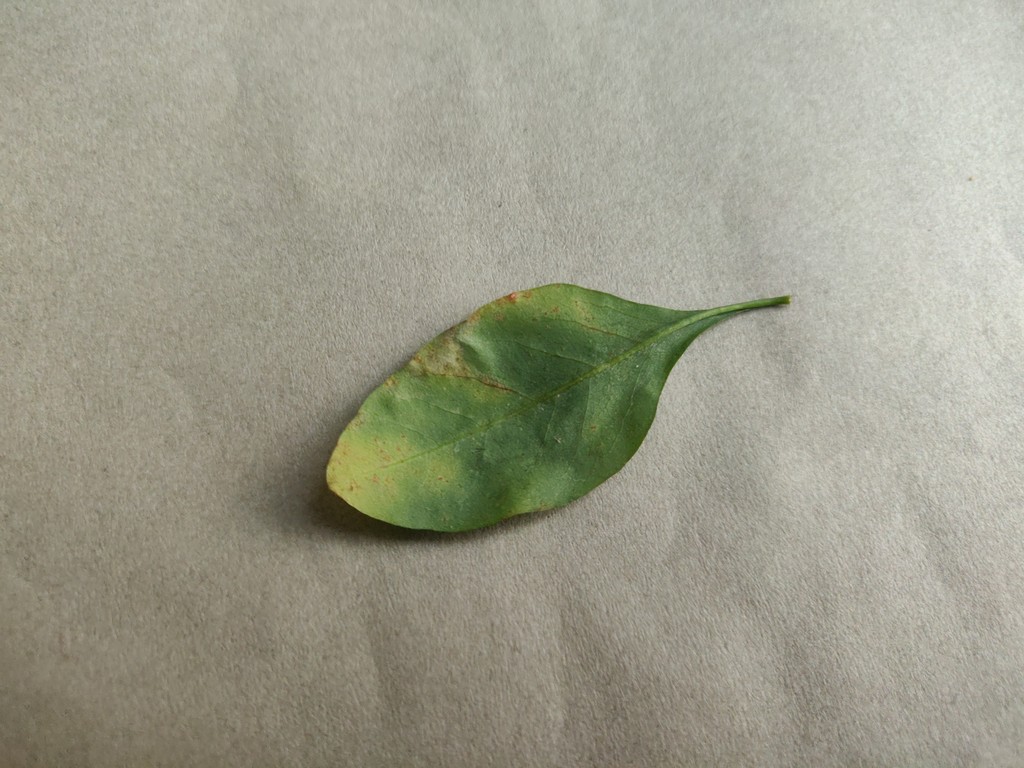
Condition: Unhealthy
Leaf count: single
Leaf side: back